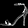
Label: Sandal